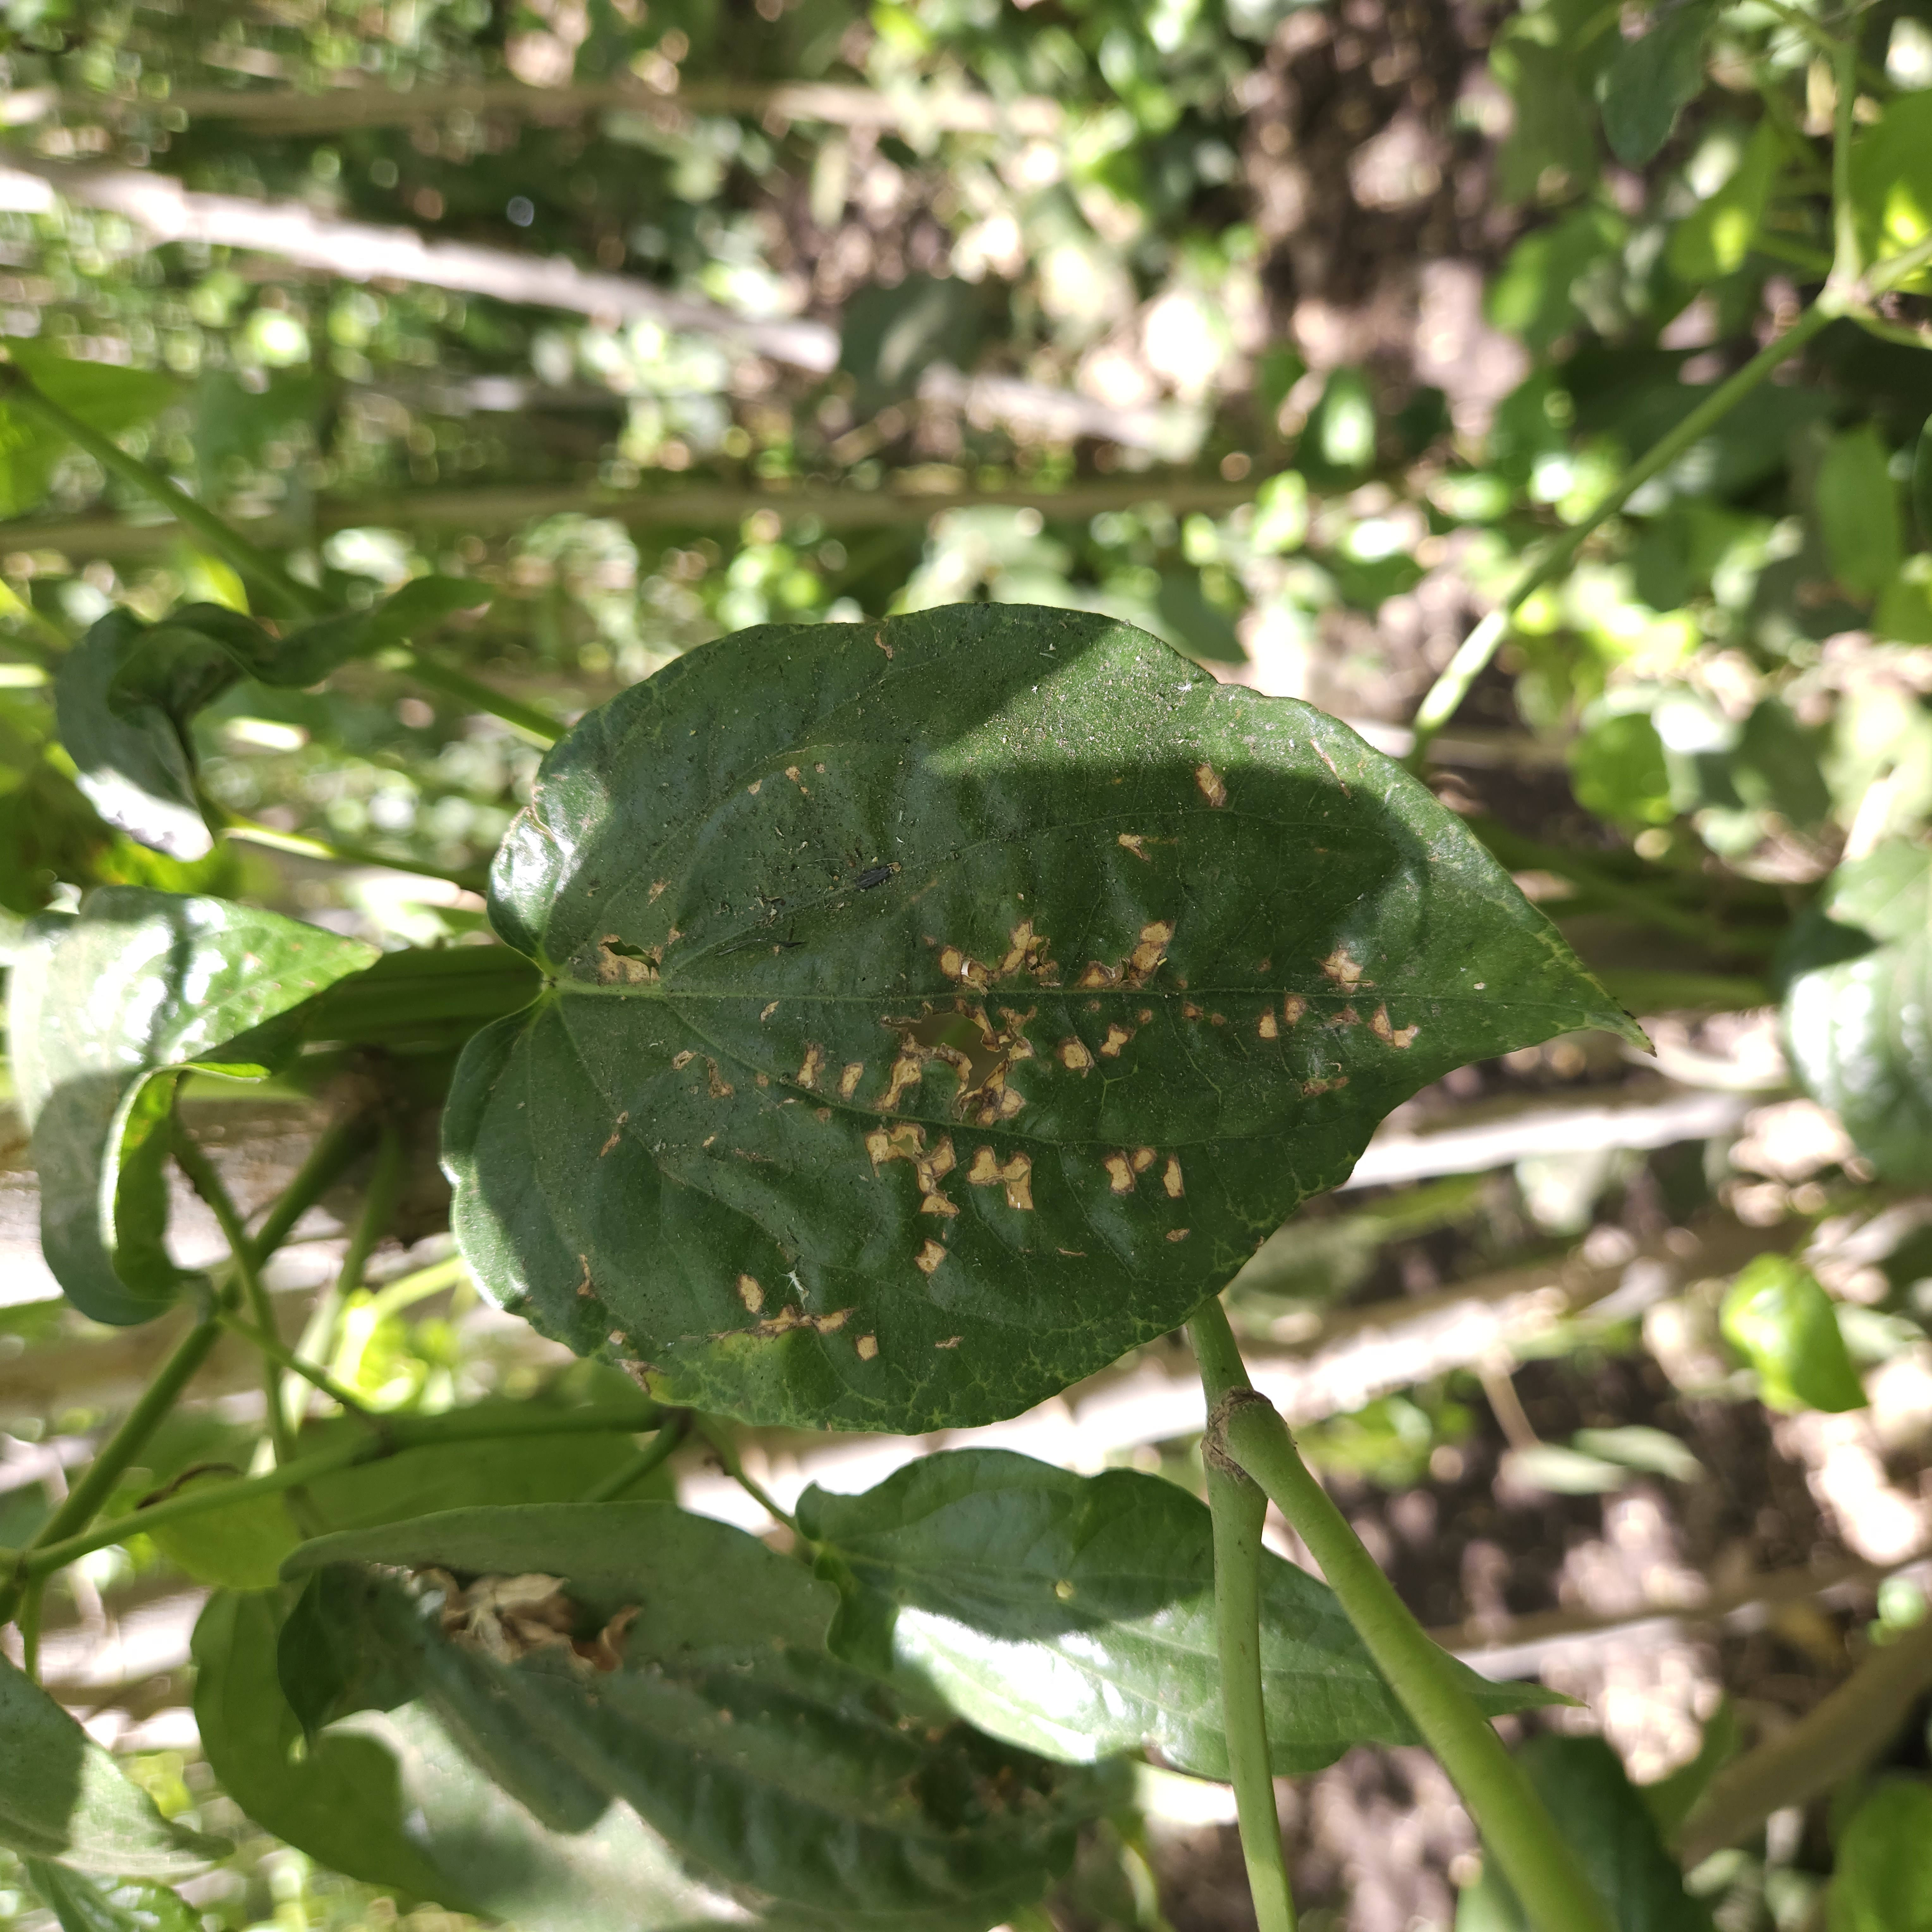
Label: Diseased